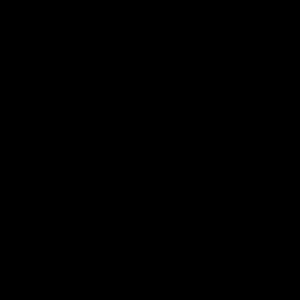
La multiplication est l'une des quatre opérations de l'arithmétique élémentaire avec l'addition, la soustraction et la division. Cette opération est souvent notée avec la croix de multiplication « × », mais peut aussi être notée par d'autres symboles ou par l'absence de symbole.